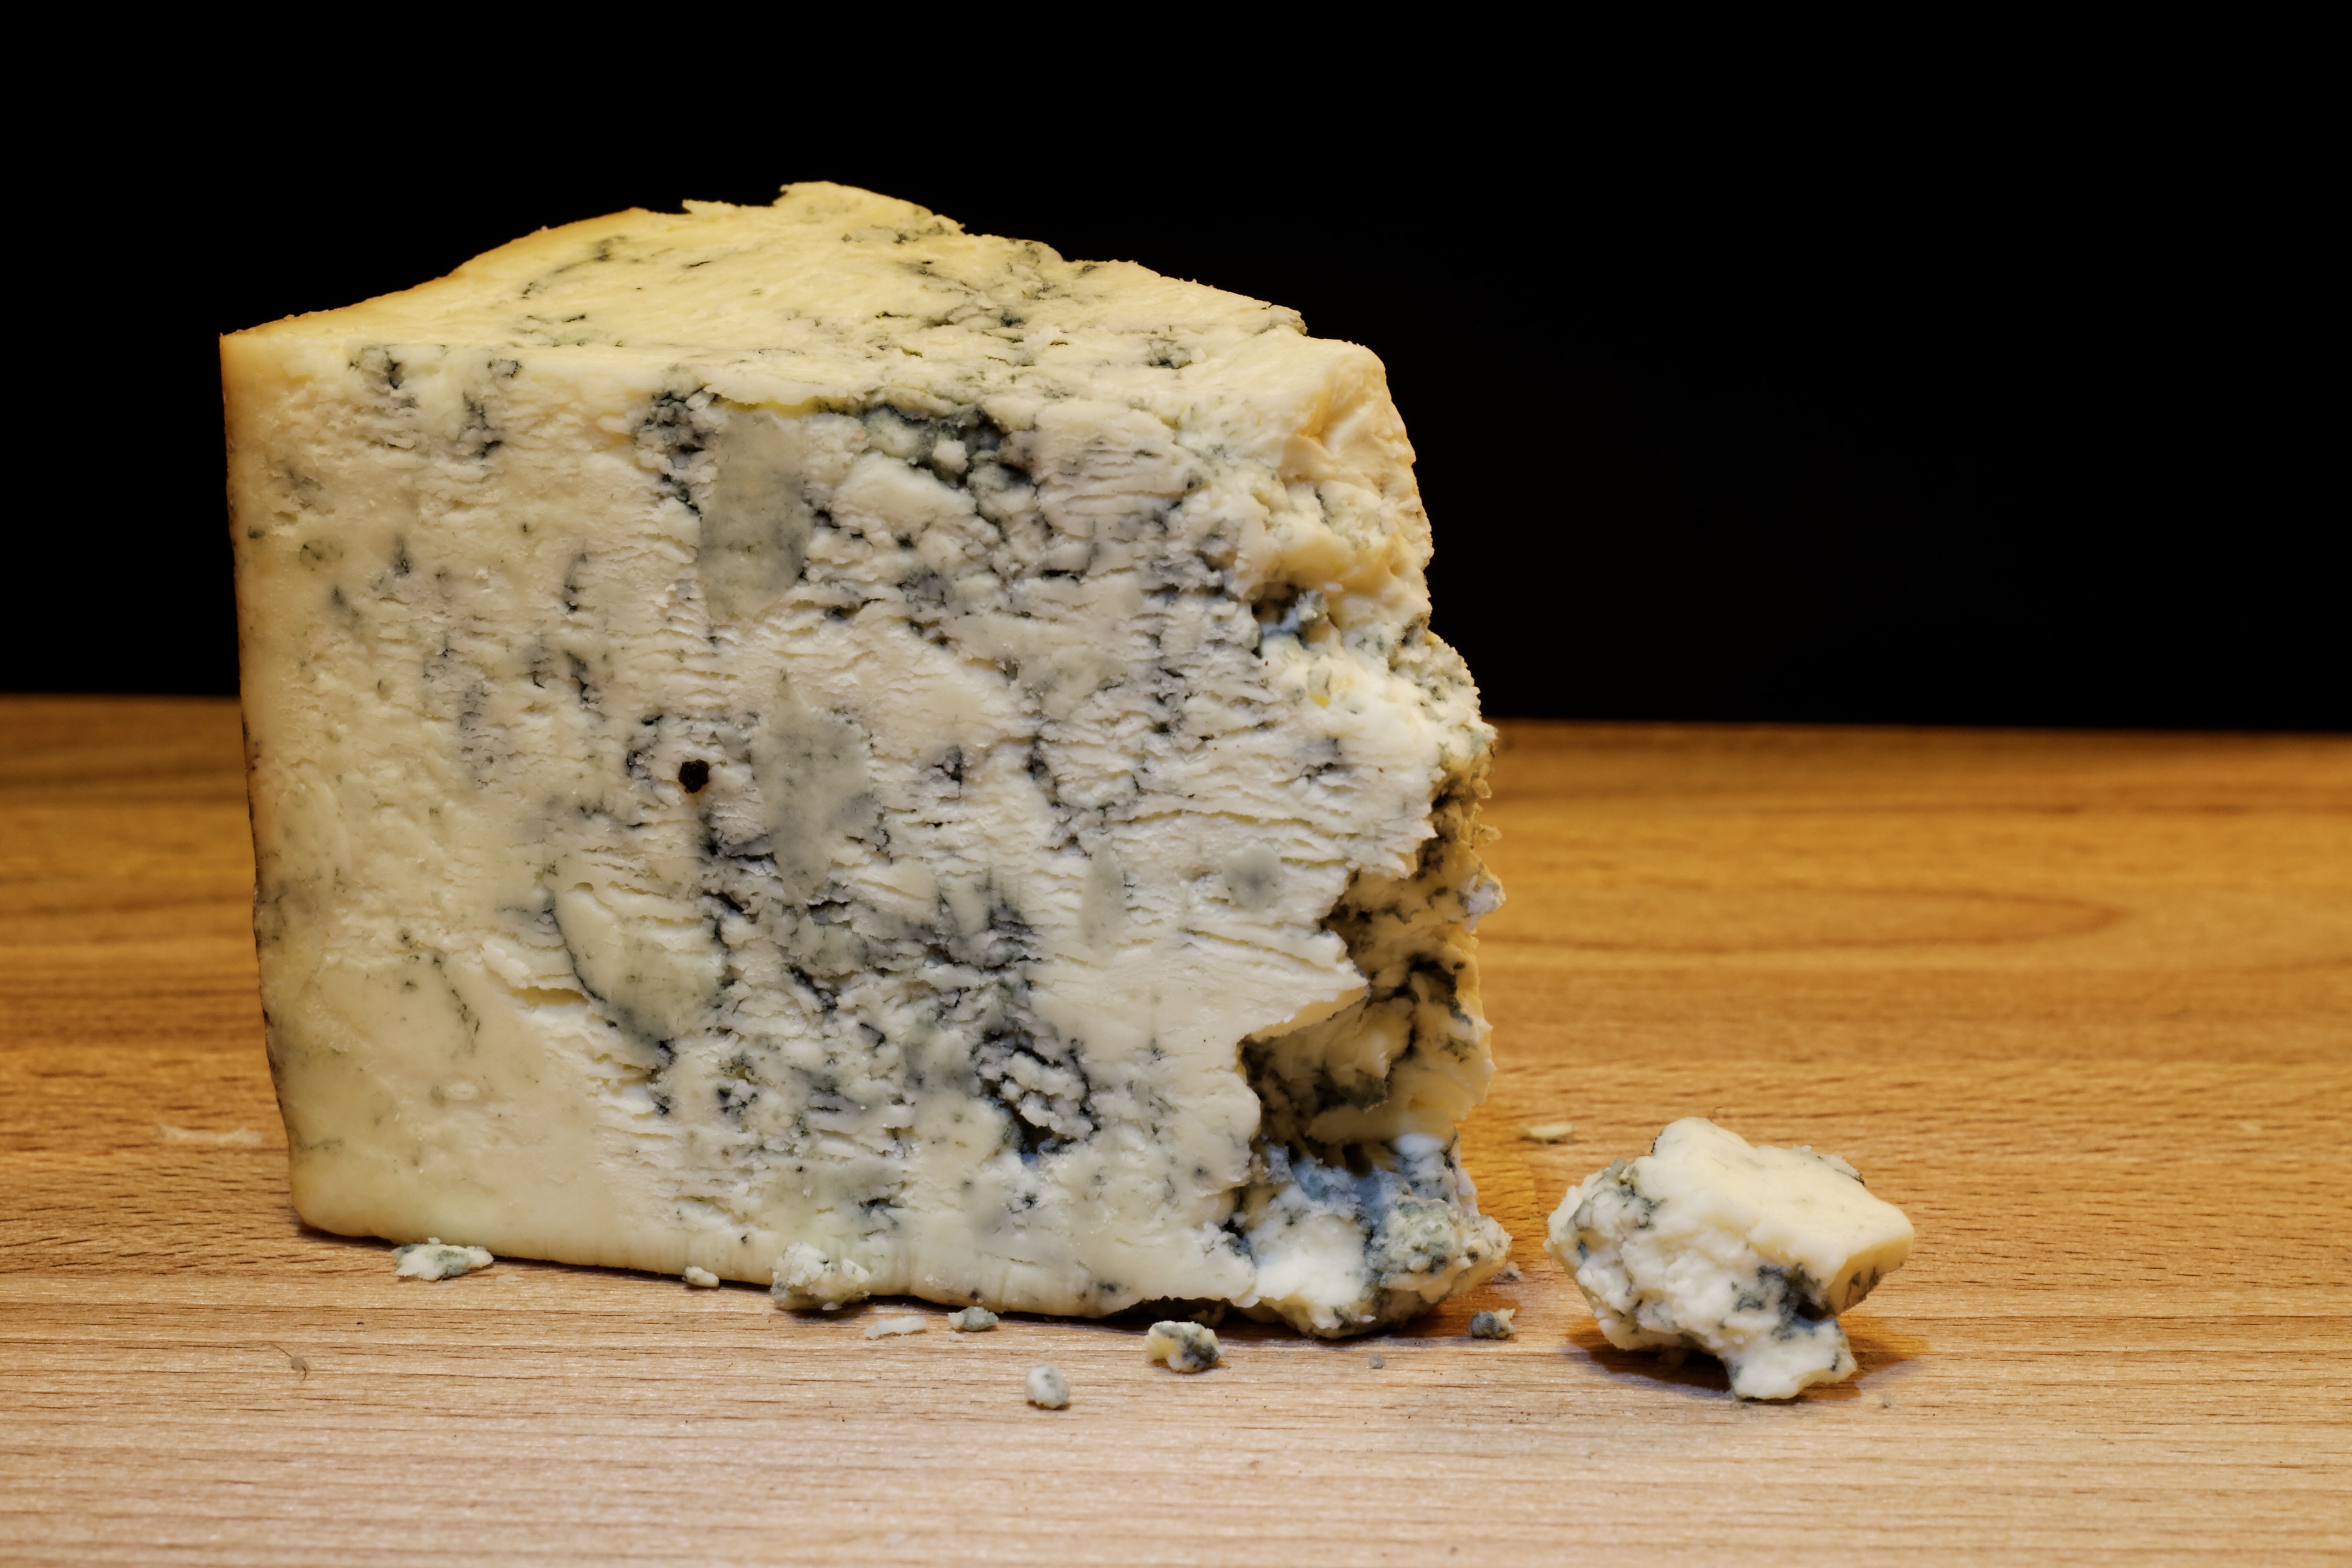
table, rock, wood, ripe, food, ingredient, macro, closeup, gourmet, snack, eat, cuisine, delicious, material, product, fungus, french, nutrition, tasty, piece, traditional, dairy, mineral, wedge, mold cheese, roquefort